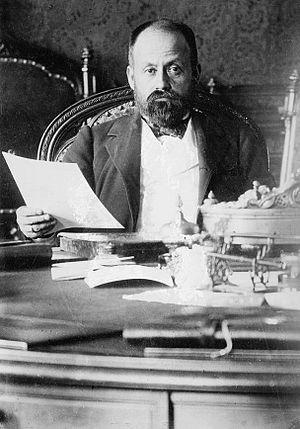
Cipriano Castro né le 12 octobre 1858 à Capacho, dans l'État de Táchira, et mort le 4 décembre 1924 en exil à Porto Rico, est un chef militaire et un homme d’État vénézuélien, président du Venezuela entre 1899 et 1908.